Mary M. Cohen

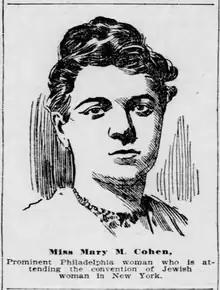
Mary M. Cohen (1896 sketch)

Her first printed essay, "Religion Tends to Cheerfulness", appeared in the "Jewish Index", and she subsequently became a prominent contributor to religious periodicals, both Jewish and Christian, writing under the pen-name "Coralie." She edited sketches of celebrated men and women for publications; handled general literature in prose and in poetry, and questions belonging to the sphere of Judaism with equal ability; she contributed articles on the status and important roles assumed by Hebrews and Hebrew women, besides stories and reviews to Jewish, secular, and Christian religious journals of various cities. Among these writings, were "Orthodox and Reform Jews;" "The Synagogue and the Jewess;" a poem in honor of Sir Moses Montefiore; "The Influence of Faith;" "Hebrew Women;" "Jewish Working Girls ;" studies of Robert Browning's poems, among them "Rabbi Ben Ezra," "Saul," and "Jochanan Ha Kadosh" (the Holy); "Miss Hattie;" "A Book That Has Helped Me," being a review of "The Story of Avis", by Elizabeth Stuart Phelps Ward; and a paper on Emma Lazarus's writings. At the Hebrew Women's Congress, held in Chicago during the World's Columbian Exhibition, in 1893, Cohen read her paper on "The Influence of the Jewish Religion on the Home;" and another, on "What Judaism has done for the Theological Emancipation of Women," before the Unitarian Congress in Chicago during the same Exhibition. She also edited "The Diary and Letters of Louisa B. Hart," together with a memoir of Miss Hart.